Peter Neumair

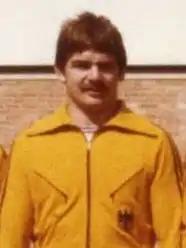
Peter Neumair in 1978

Peter Neumair (born 9 October 1950 in Freising) is a German former wrestler who competed in the 1972 Summer Olympics and in the 1976 Summer Olympics.